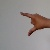
The image shows a hand gesture representing the letter 'Z' in Indian Sign Language.